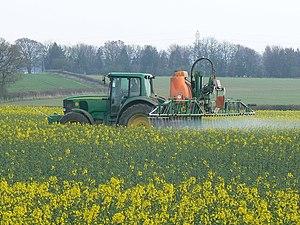
Les effets des pesticides sur l'environnement comprennent essentiellement des effets sur les espèces non-ciblées. Parce qu'ils sont pulvérisés ou épandus globalement sur les parcelles cultivées, plus de 98 % des insecticides pulvérisés sur les cultures et 95 % des herbicides atteignent une destination autre que leurs cibles.